Dajti Mountain National Park

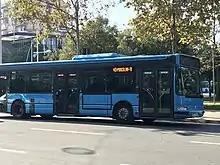
Bus line serving Dajti Mt Cable Car in Tirana

Forest fires are happening more frequently every year, while those responsible are not being convicted.